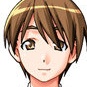
Portrait style: Anime Portrait